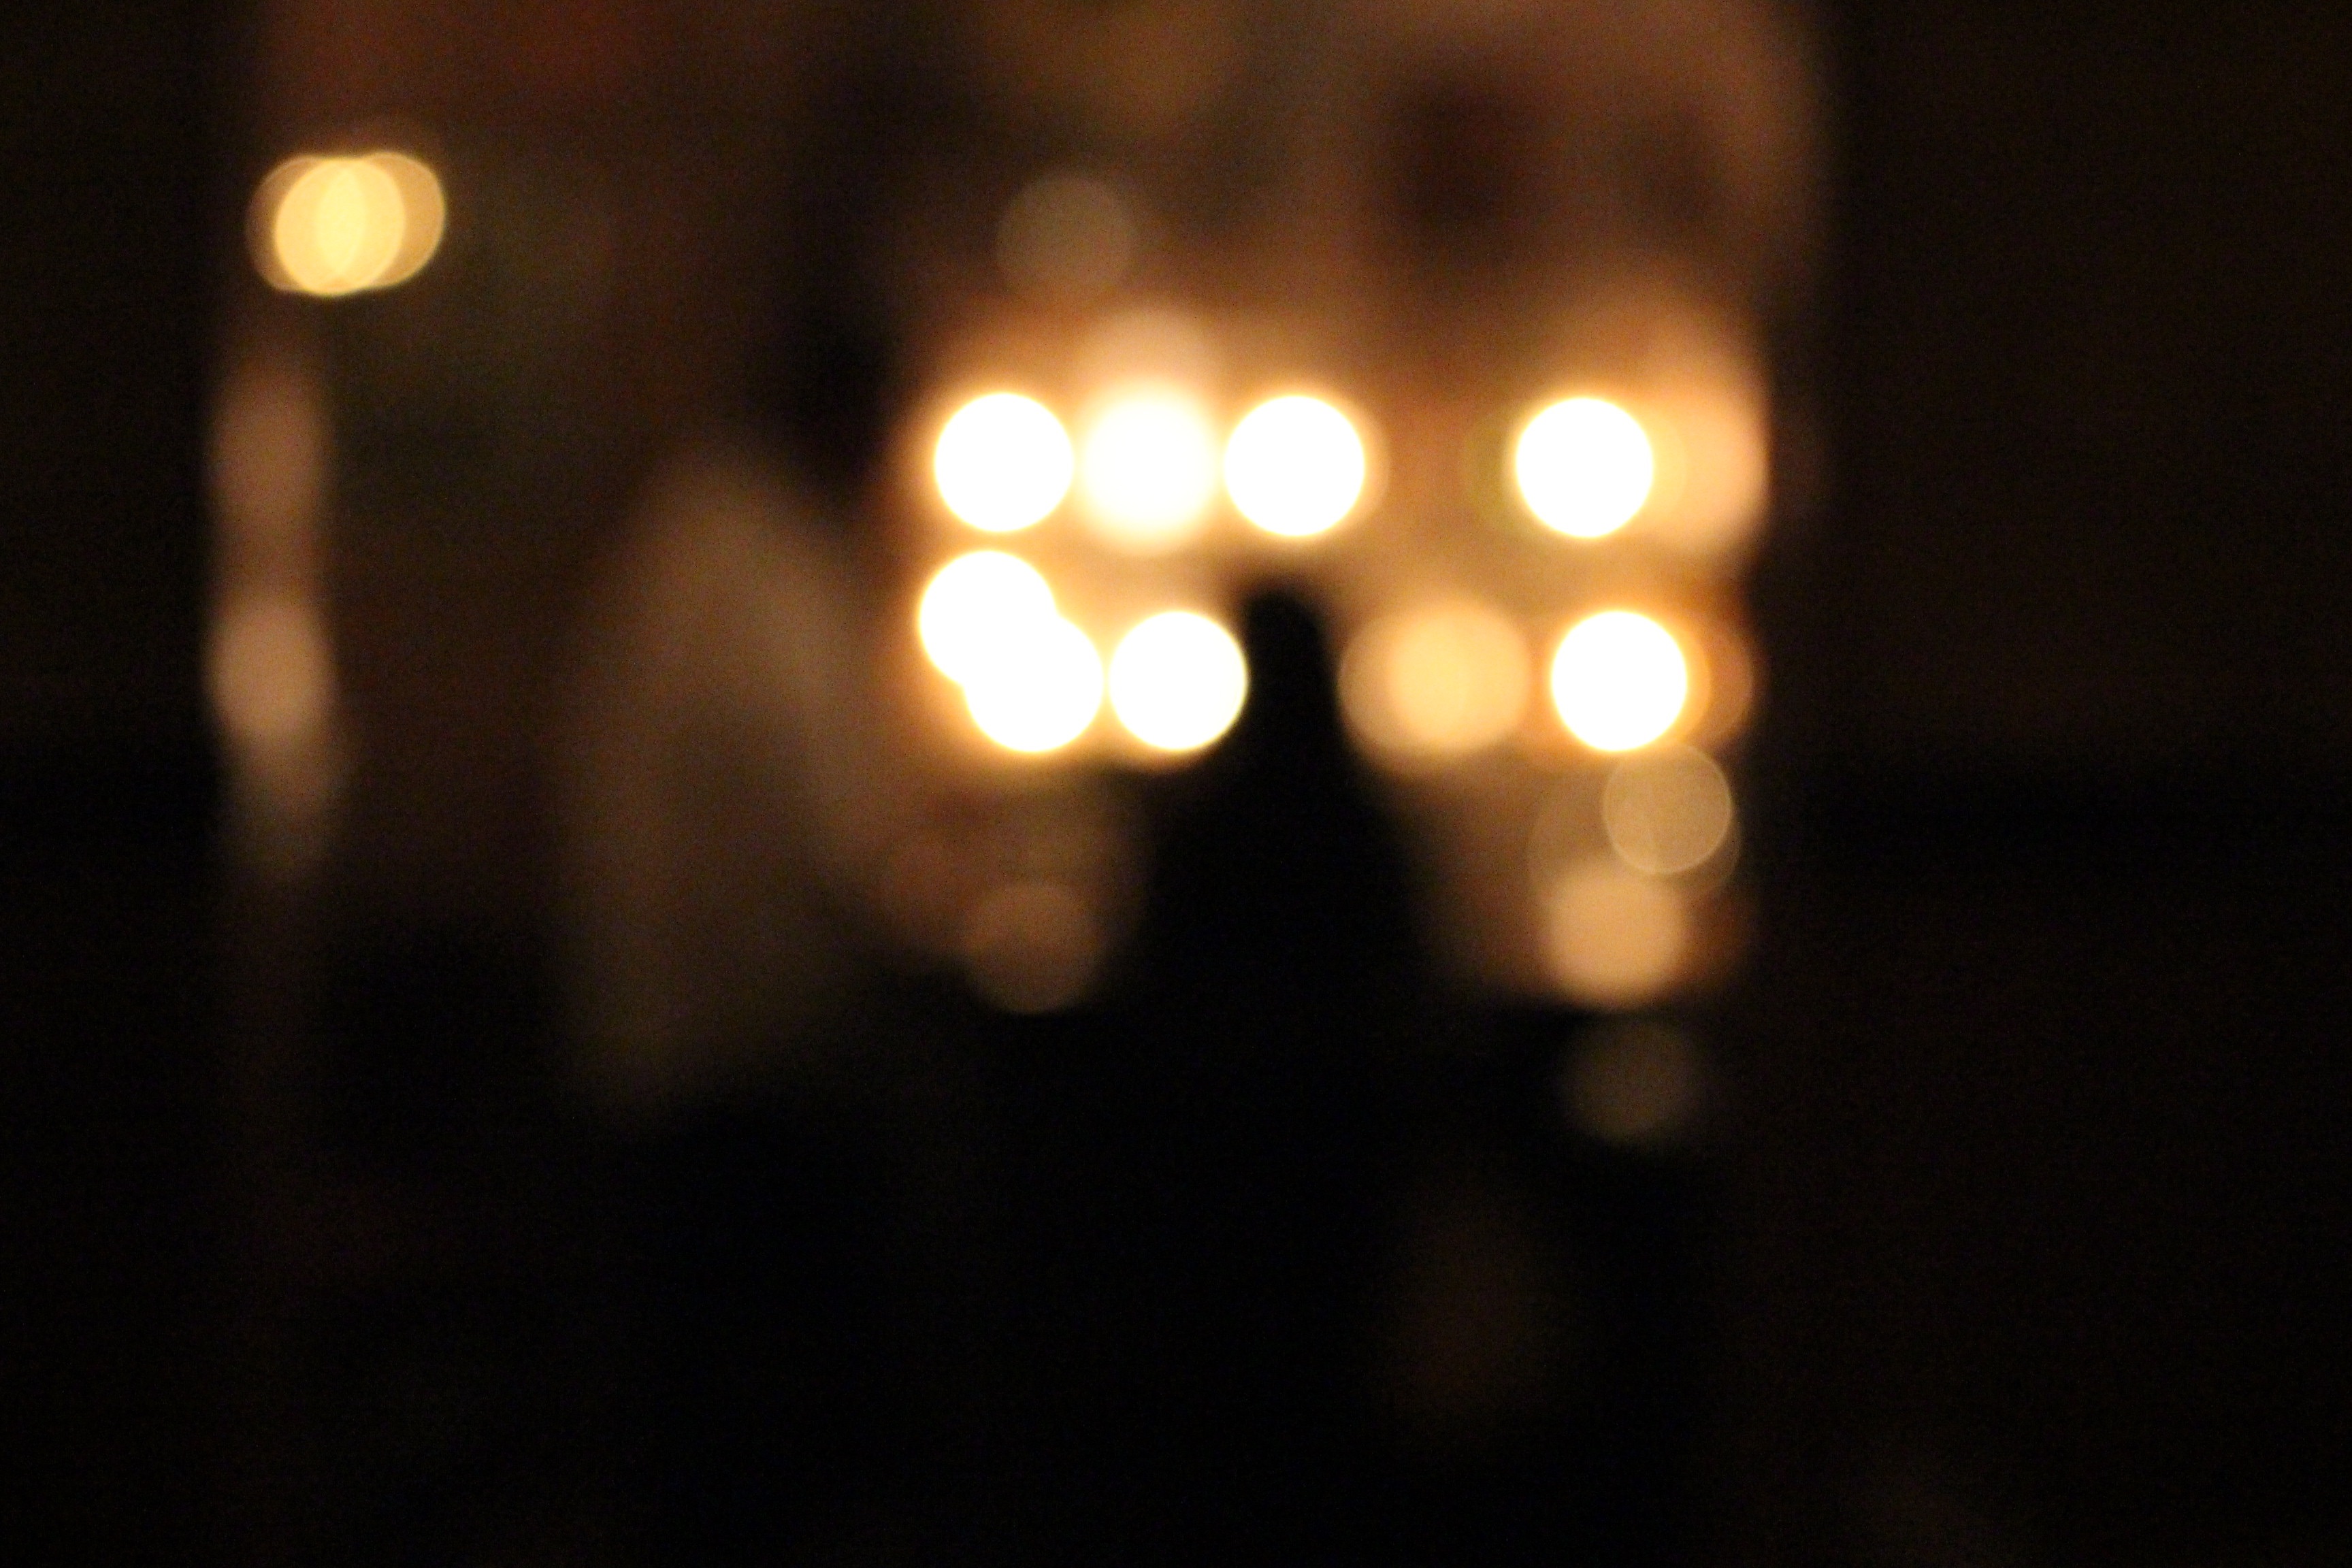
light, night, sunlight, darkness, lighting, circle